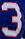
Number: 3